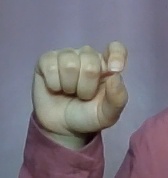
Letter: fa